Triple H (band)

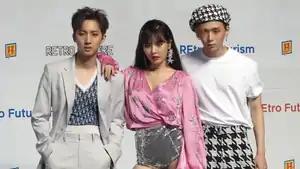
Triple H in July 2018

Triple H was a South Korean musical group formed by Cube Entertainment. The group consisted of Hyuna and Pentagon members Hui and E'Dawn. As a group they released two extended plays, "199X" (2017) and "Retro Futurism" (2018). Cube has confirmed that Hyuna and E'Dawn are no longer a part of the company after a released statement of them dating.